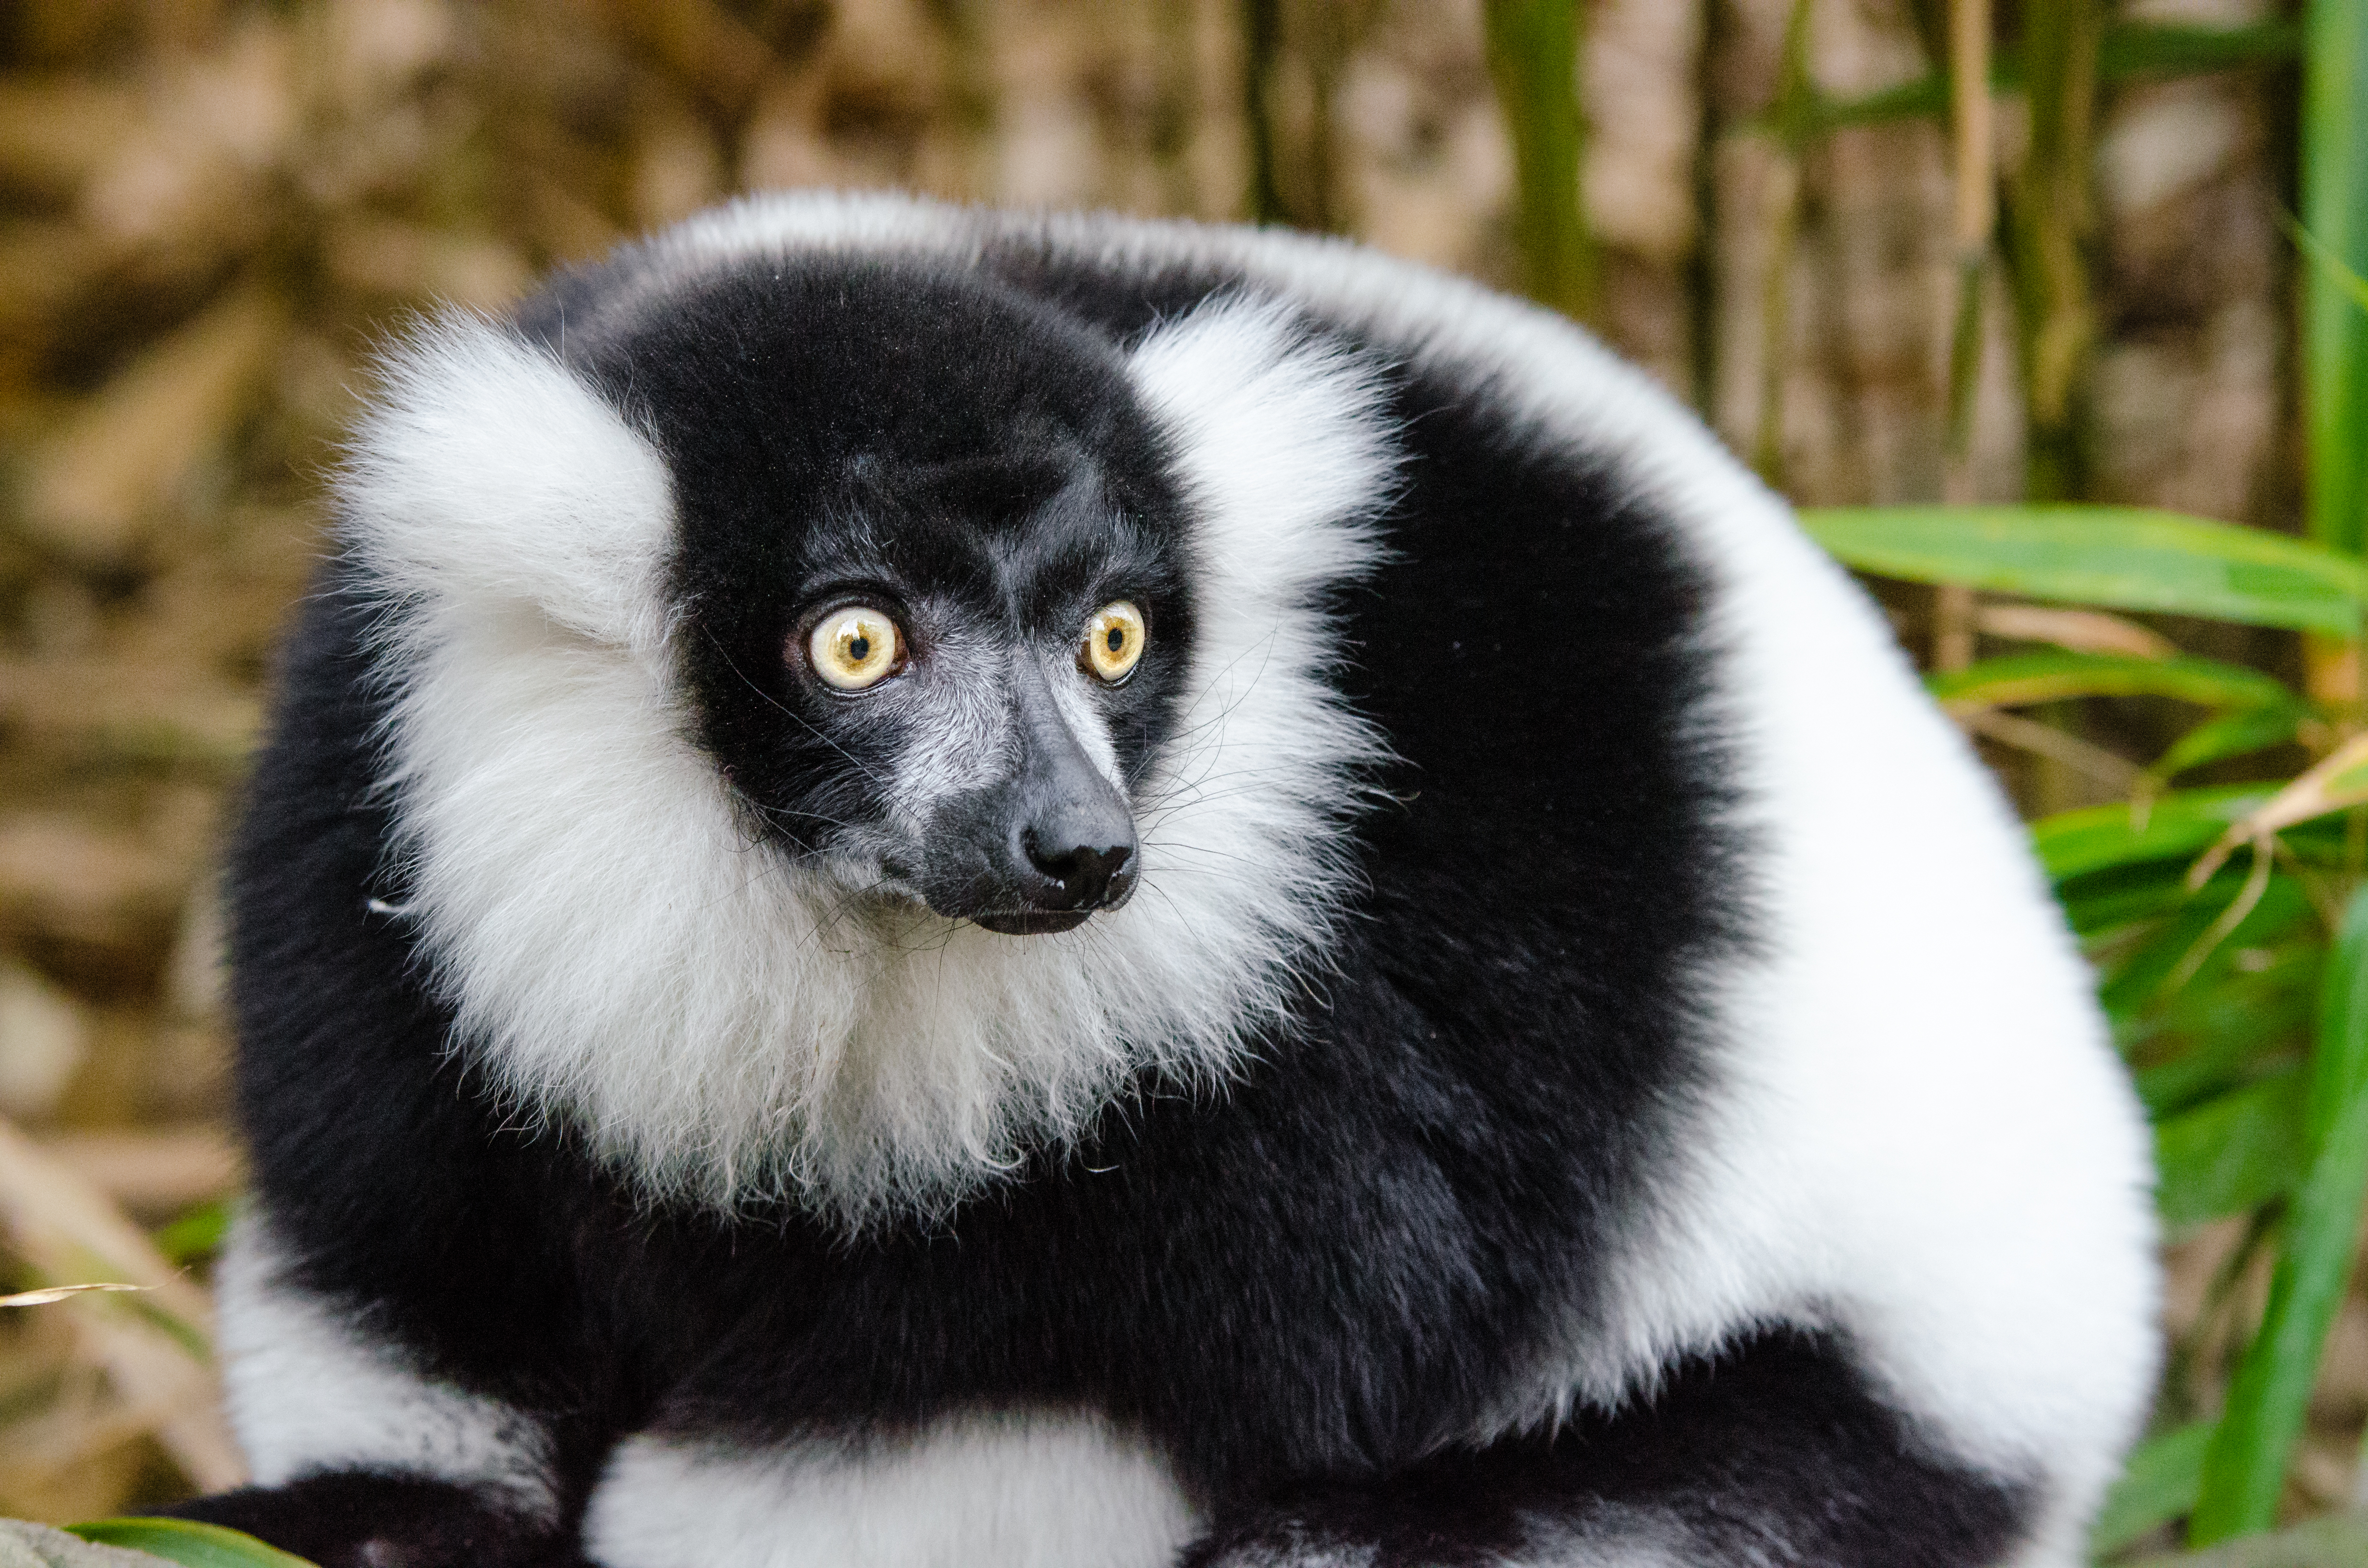
bokeh, wildlife, mammal, fauna, primate, endangered, madagascar, vertebrate, germany, lemur, lemurs, critically, d7000, new world monkey, indri